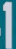
Number: 1